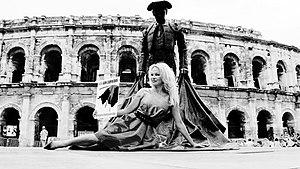
Pamela Anderson posant devant la statue de Nimeño II arborant une affiche contre la corrida
Pamela Anderson [ˈpæmələ ˈændərsən], née le 1ᵉʳ juillet 1967 à Ladysmith en Colombie-Britannique, est une actrice et mannequin américano-canadienne.